Snehasikta Swarnakar

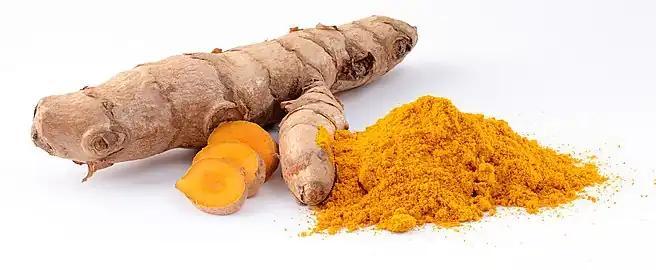
Turmeric rhizome and powder

Swarnakar's research is focused on cancer biology and she is known to have conducted basic and translational research on various types of cancers such as lung, brain, oral, breast, pancreatic, blood and cervical cancers.